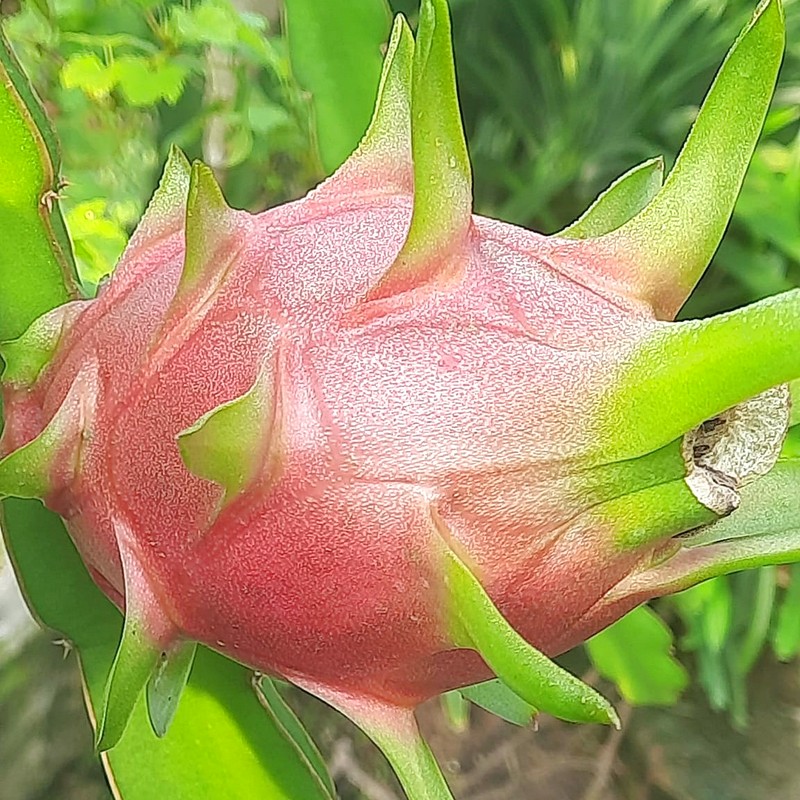
Label: Fresh Dragon Fruit